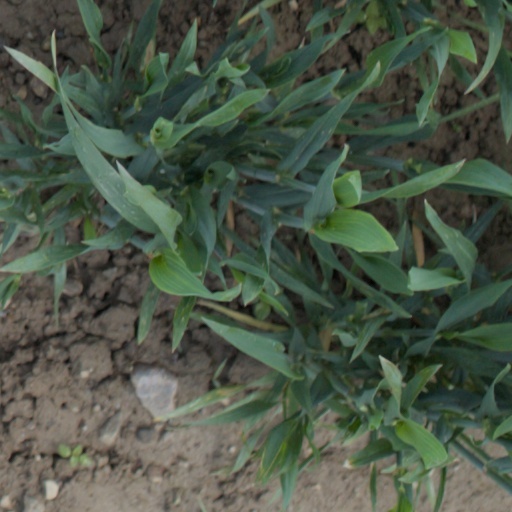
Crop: wheat